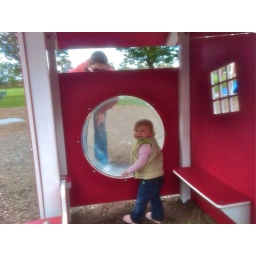
little girl in glass house